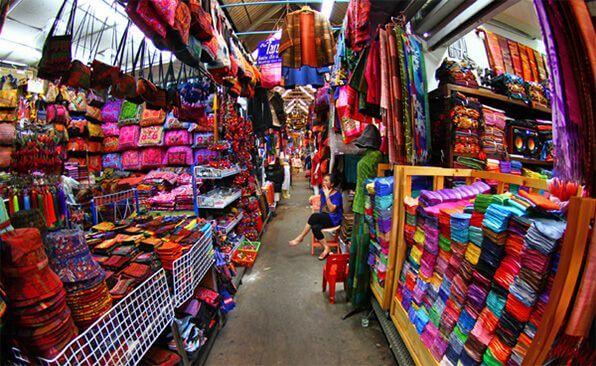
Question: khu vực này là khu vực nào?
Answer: khu vực này là một khu chợ